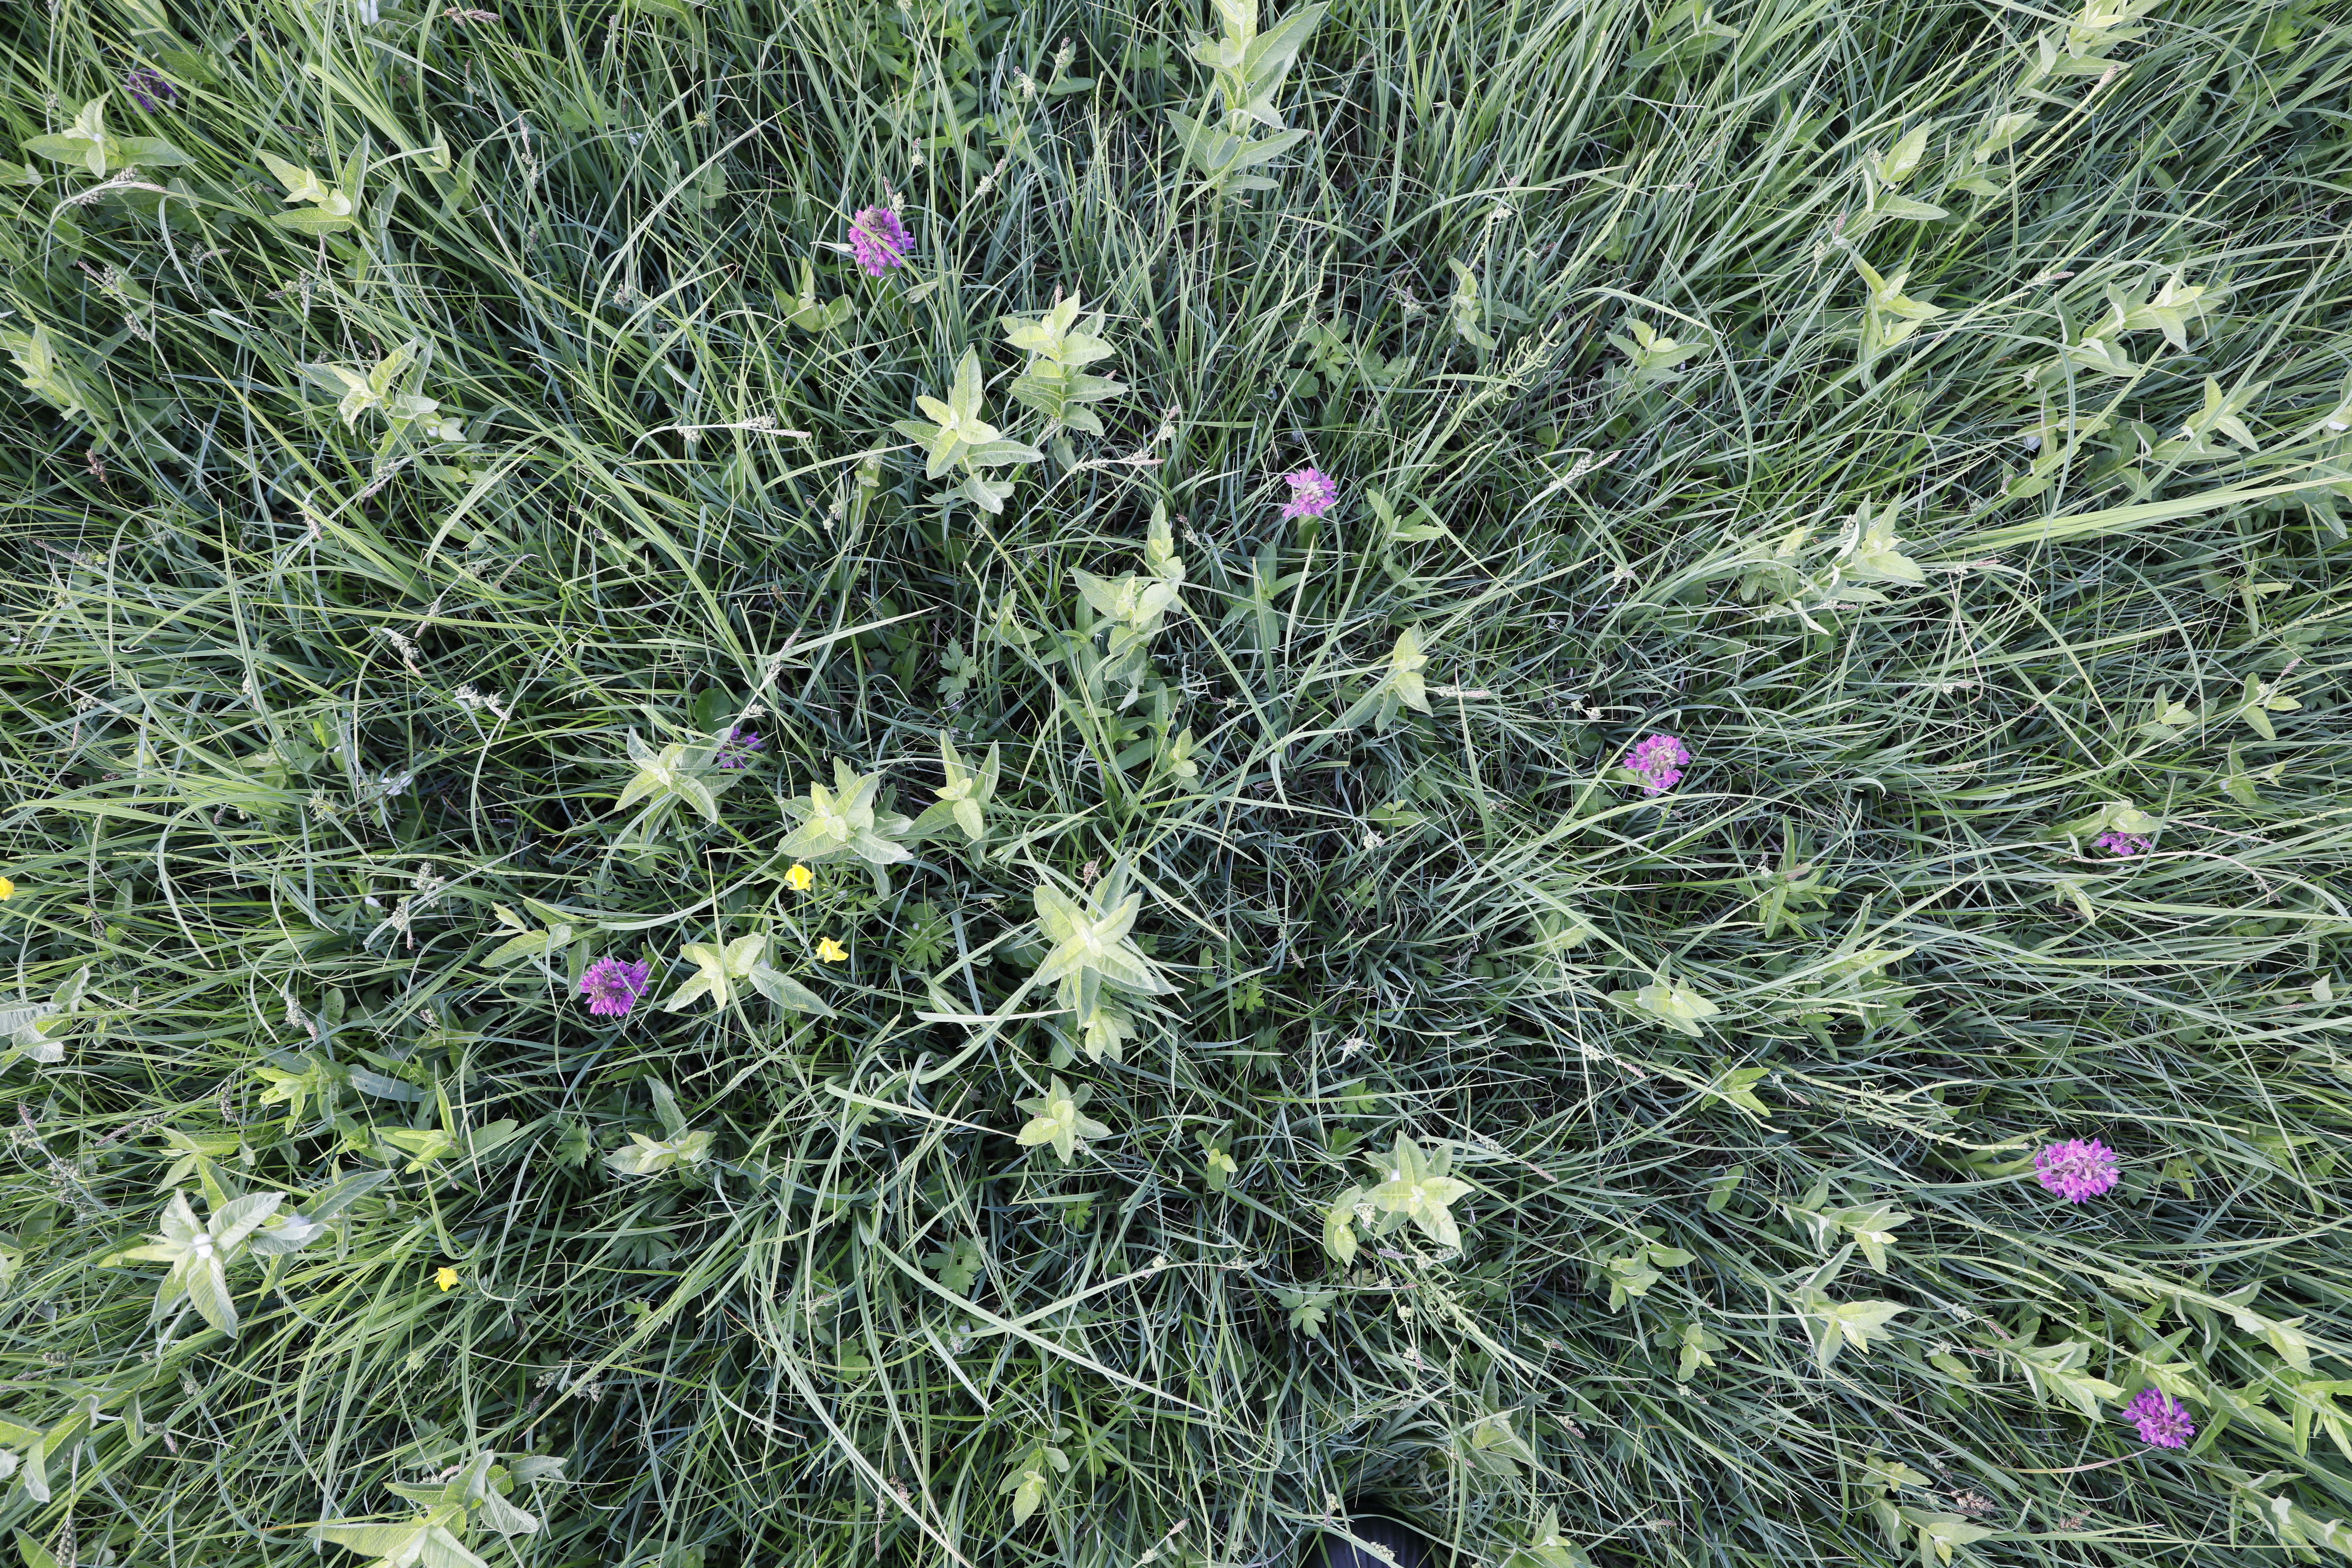
Plant species: Dactylorhiza praetermissa, Buttercup * (aggregate)